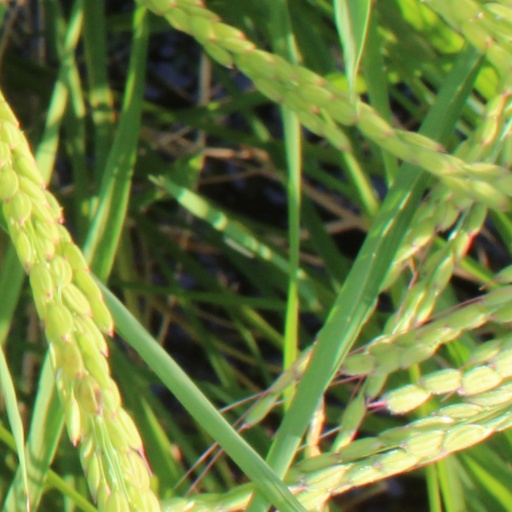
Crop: rice